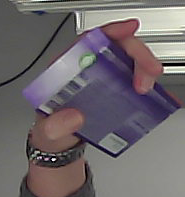
Product: milka_chocolate